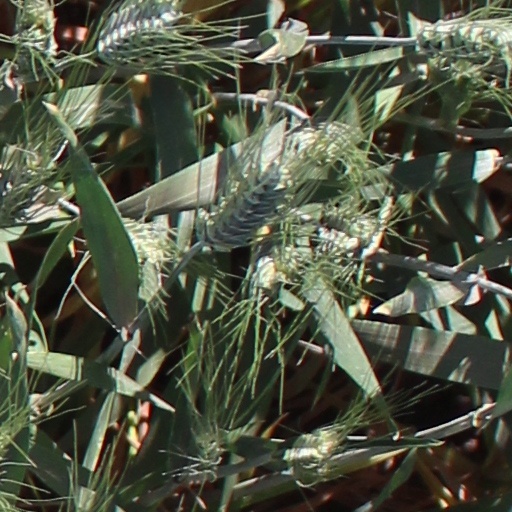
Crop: wheat